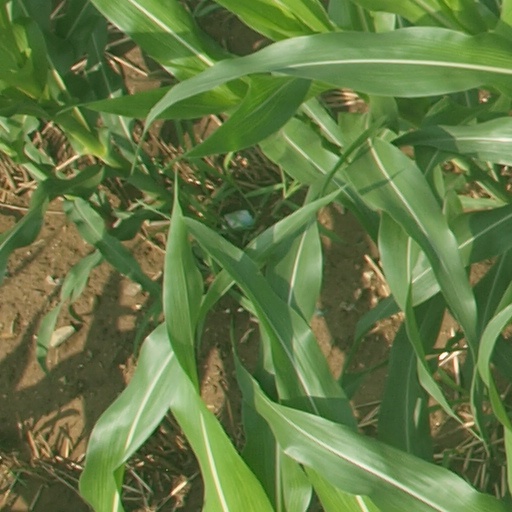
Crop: maize; corn